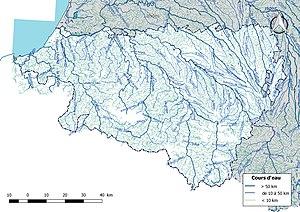
Réseau hydrographique du département des Pyrénées-Atlantiques (France).
La liste des cours d'eau des Pyrénées-Atlantiques présente les principaux cours d'eau traversant pour tout ou partie le territoire du département français des Pyrénées-Atlantiques dans la région Nouvelle-Aquitaine. Plus de 3 800 cours d'eau sont recensés en 2014 dans le référentiel national BD Carthage sur le territoire départemental, dont 123 cours d'eau naturels et un canal de longueur supérieure à 10 km.